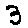
Label: 3